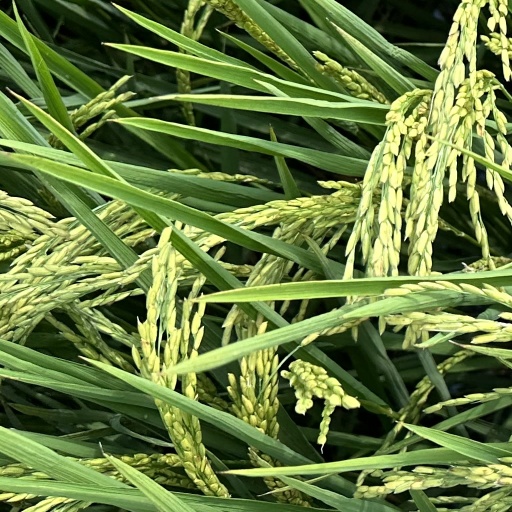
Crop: rice